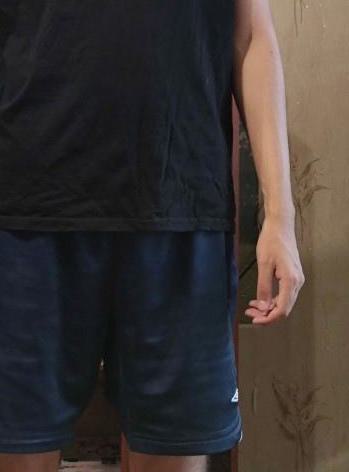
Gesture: no_gesture